Albert John Pucci

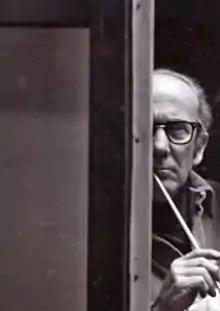

Albert John Pucci (March 11, 1920 – May 30, 2005) was an American multi-genre visual artist. His works have been honored with awards from the National Academy of Design and National Audubon Society and have been featured in exhibitions and galleries, including the National Academy and the Brooklyn Museum as well as private and corporate collections throughout the world. Primarily known as a painter and illustrator, his prolific output contains works of realism, illustration, book cover art, textile design and romantic cubism.